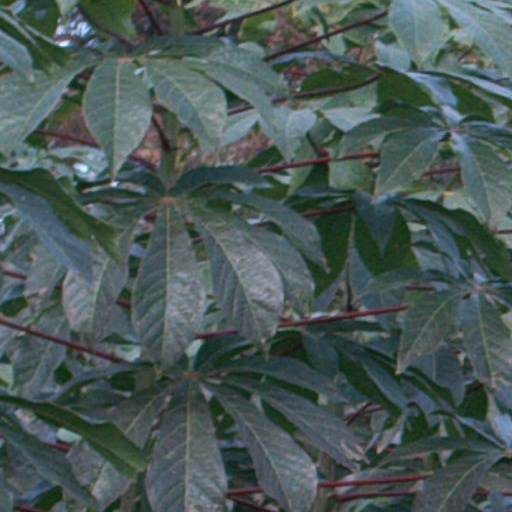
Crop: cassava